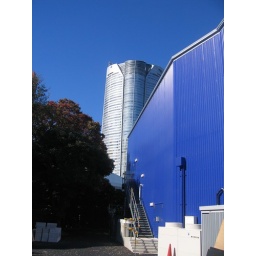
Blue Man theater in the foreground, Mori building background